Vatican Museums

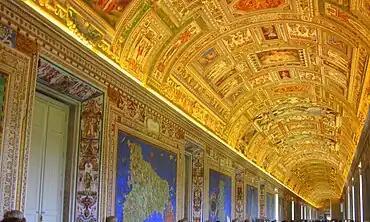
Photo of a long wide corridor filled with a crowd of people in casual dress. The ceiling is arched and is elaborately decorated with gilt stucco and small brightly coloured pictures. The walls have frescoes of large maps, each of which has a brilliant blue background.

This museum was founded in the early 19th century by Pius VII, whose surname before his election as Pope was Chiaramonti. The museum consists of a large arched gallery in which are exhibited several statues, sarcophagi and friezes. The New Wing, or Braccio Nuovo, built by Raffaele Stern, houses statues including the Augustus of Prima Porta, the "Doryphoros", and "The River Nile". It is in the Neoclassical style and has a wide arched roof with skylights. The Galleria Lapidaria forms part of the Museo Chiaramonti, and contains over 3,000 stone tablets and inscriptions. It is accessible only with special permission, usually for the purpose of academic study.